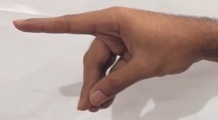
ASL sign: P